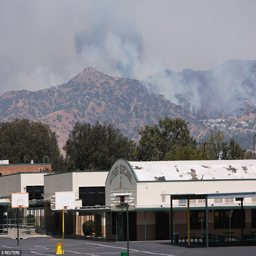
the fire over filming location where thick clouds of smoke loom behind a facility